1984 Wigan Metropolitan Borough Council election

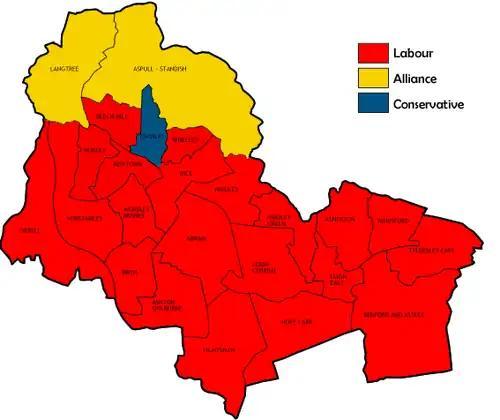
Map of the results of the 1984 Wigan council election.

Elections to the Wigan council were held on Thursday, 3 May 1984, with one third of the seats up for vote. Three wards – Abram, Hindley and Lightshaw – were unopposed, leaving only twenty one of the twenty four wards going to vote – a number not seen since 1975. Also of note was the re-emergence of a fourth party, in the way of persistent Communist candidate H. Kedward contesting Leigh Central after a three-year absence. The election itself seen a Labour gain in Orrell from the Conservatives, which cancelled out the simultaneous Alliance gain from Labour in Aspell-Standish, leaving their majority unchanged. Overall turnout slumped to 29.2%, the lowest level since the aforementioned 1975 election.